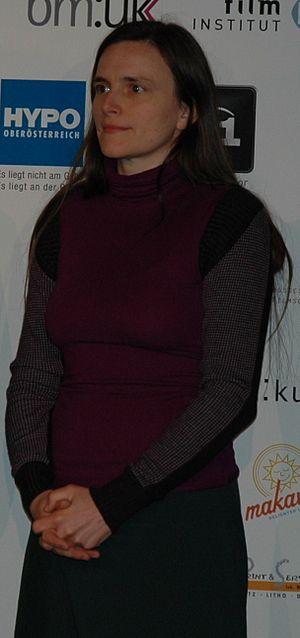
Barbara Albert est une réalisatrice, scénariste et productrice autrichienne.